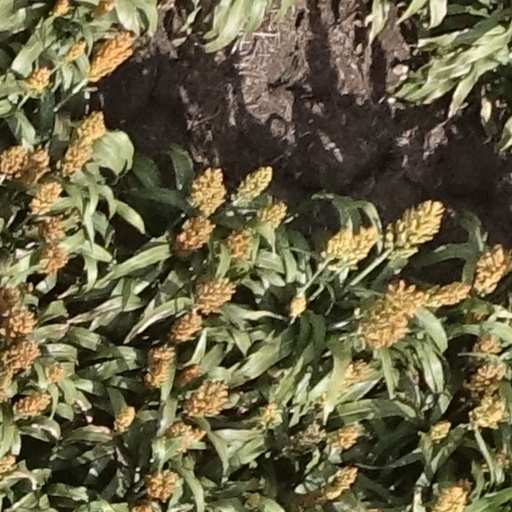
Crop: sorghum